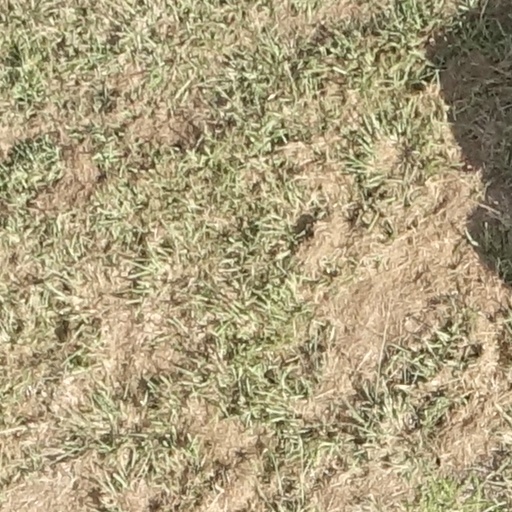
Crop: sorghum